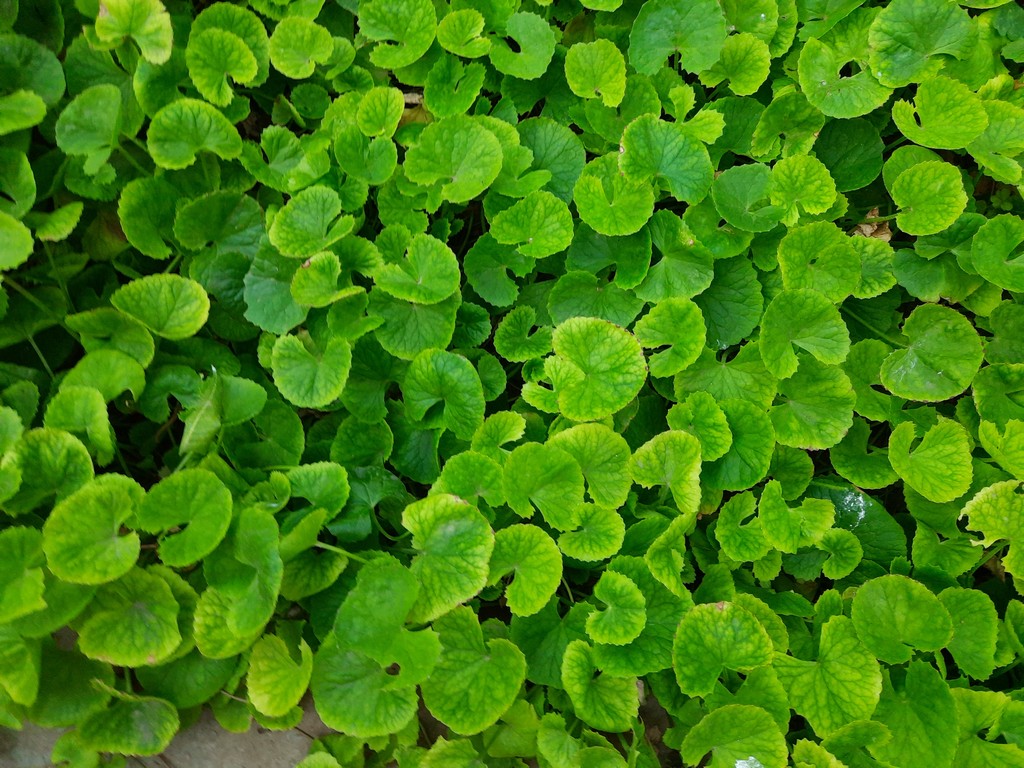
Label: Healthy